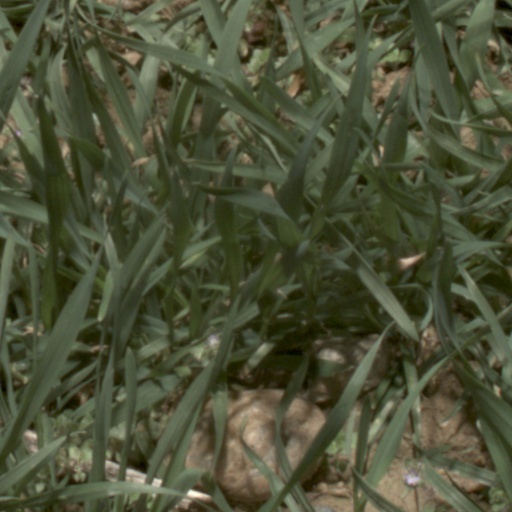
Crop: wheat